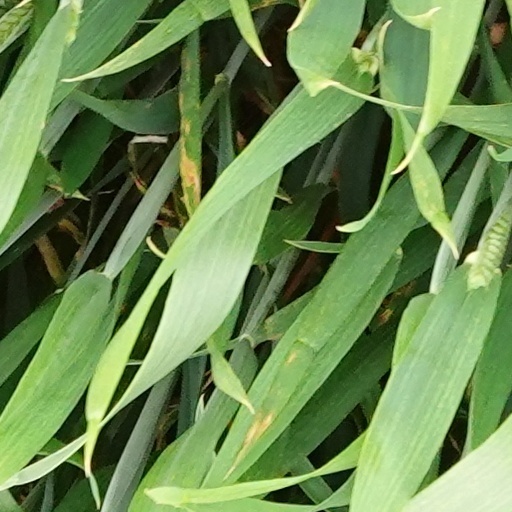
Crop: wheat